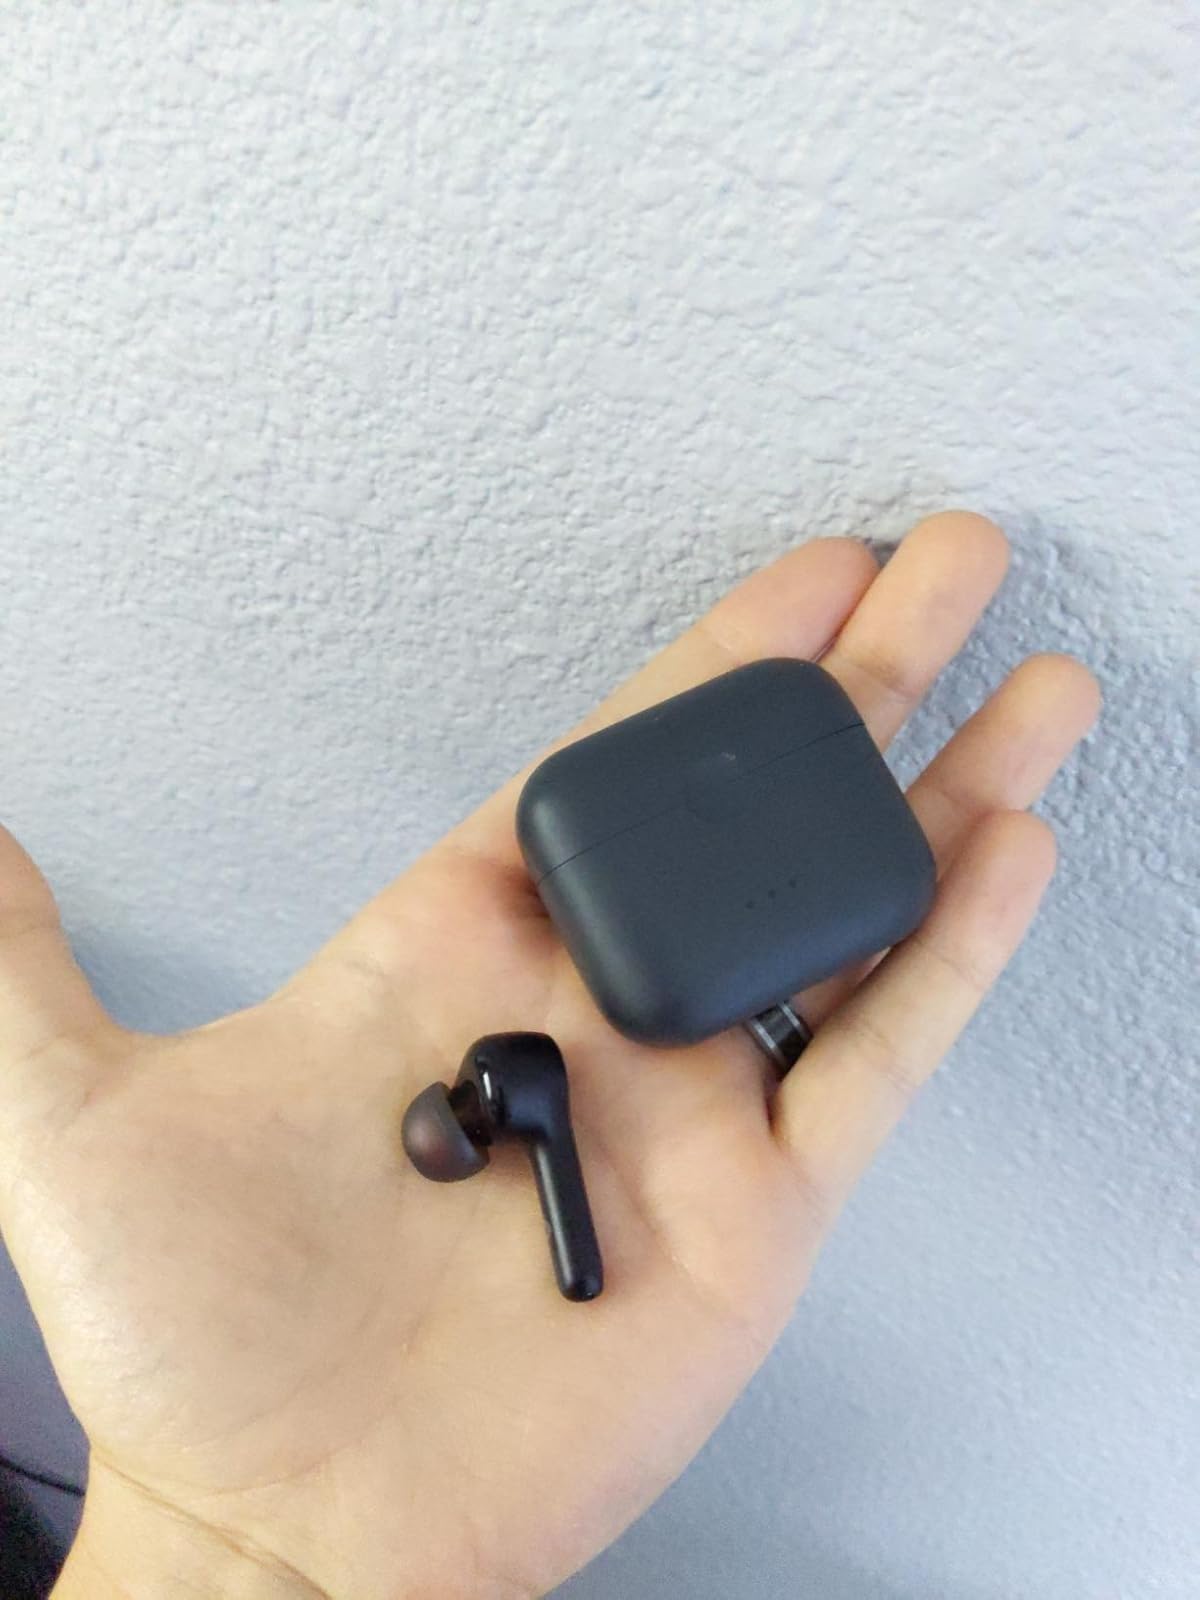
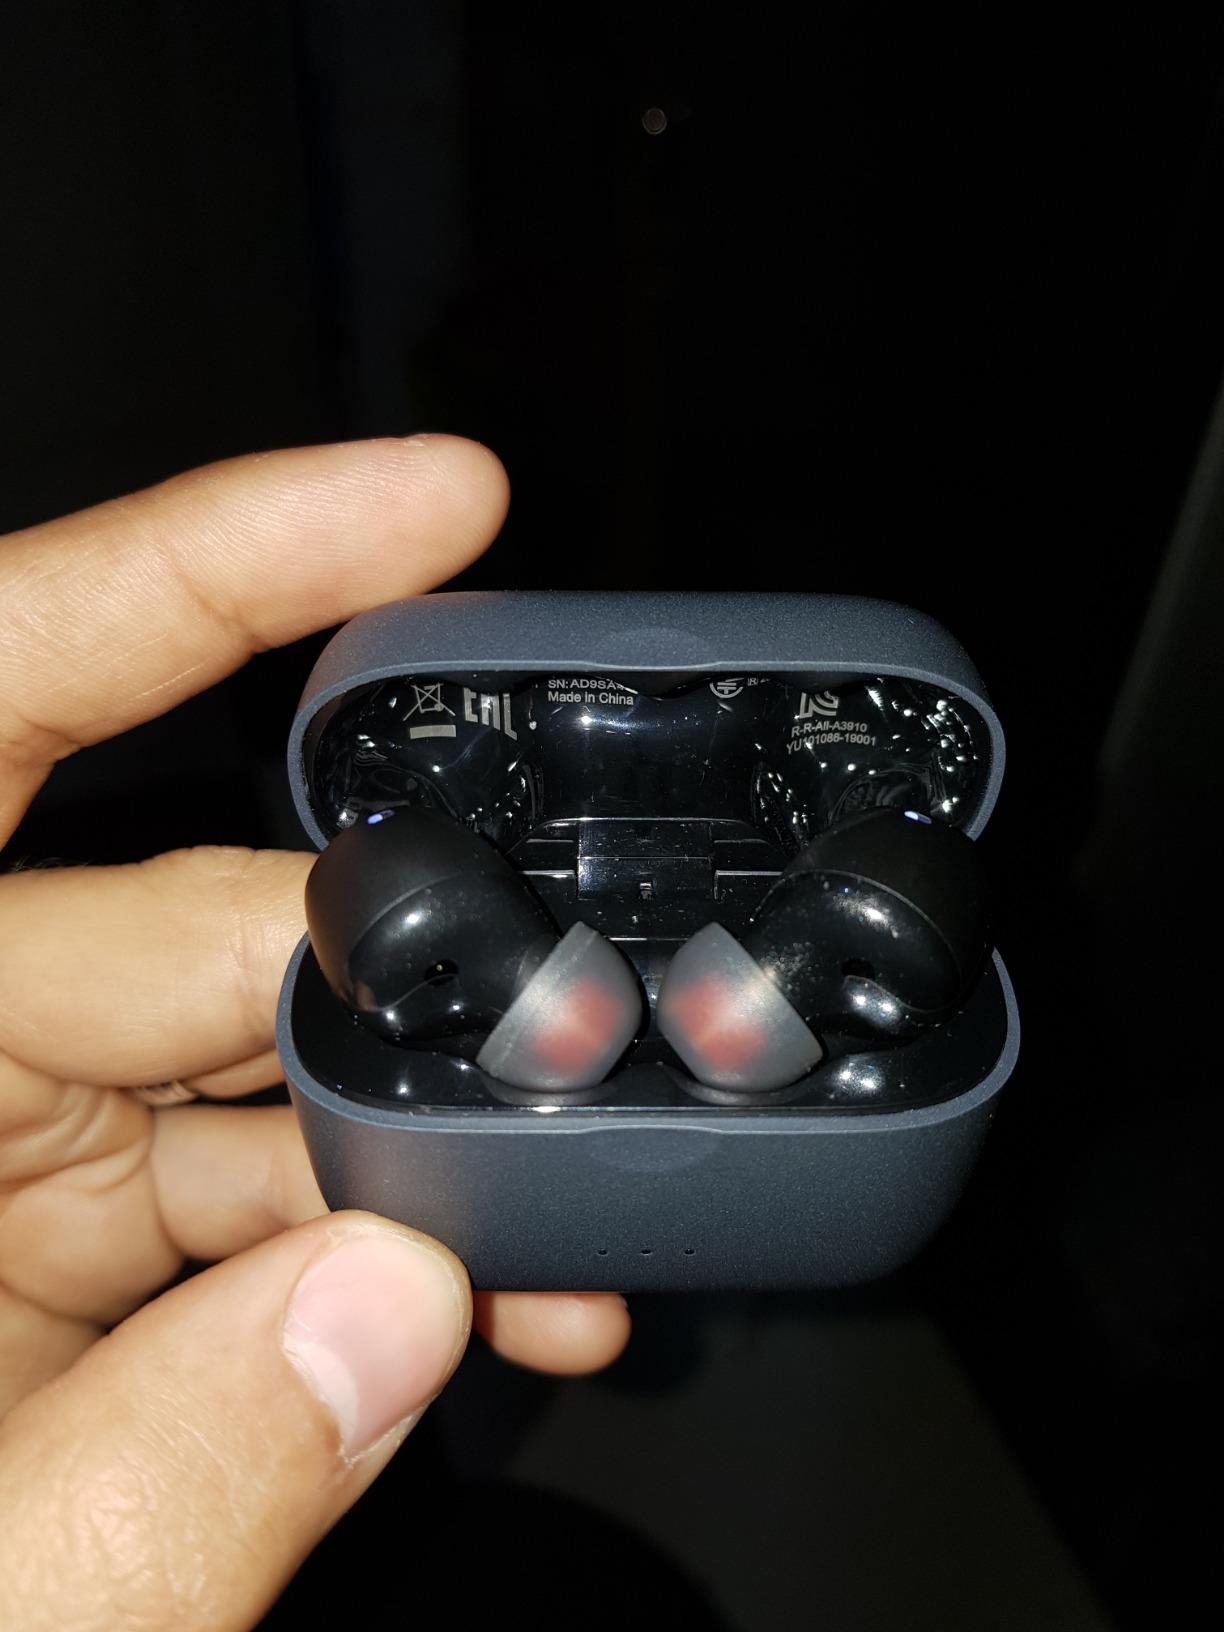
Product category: earbuds
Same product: yes